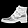
Label: Ankle boot